The Breeders

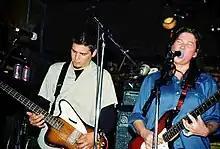
Title TK line-up (pictured: Kim Deal and Mando Lopez) performing in concert

In 1995, Kelley was involved in a drug bust, which put The Breeders on an indefinite hiatus. Kim formed a side project, The Amps, with Macpherson, Dayton locals bassist Luis Lerma (member of The Tasties) and guitarist Nate Farley, who later joined Guided by Voices. In October 1995, The Amps released the album "Pacer".